Bus depots of MTA Regional Bus Operations

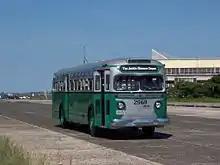
"The Honeymooners"-themed museum bus (Omnibus GMC 2969) bearing the depot's name.

The Yonkers Depot is located at 59 Babcock Place at the foot of Alexander Street in the Getty Square section of Yonkers, New York, near the facilities of Greyston Bakery. The site was initially a freight yard for the adjacent Hudson Line, used by the New York Central Railroad. The depot was originally built by Gray Lines Tours for Riverdale Transit Corp, which later became a part of the Liberty Lines Express system. It is currently owned by New York City and leased to MTA Bus Company, sold by Liberty Lines on January 3, 2005, for $10.5 million. The depot consists of an administration building, a shop for bus maintenance and repairs, and an outdoor parking lot used for storing 80 express buses. The buses from the depot provide express service between Yonkers or Western Bronx and Manhattan. The city of Yonkers plans to acquire at least a portion of the site from the MTA, as part of the redevelopment of the waterfront area, a former industrial section.